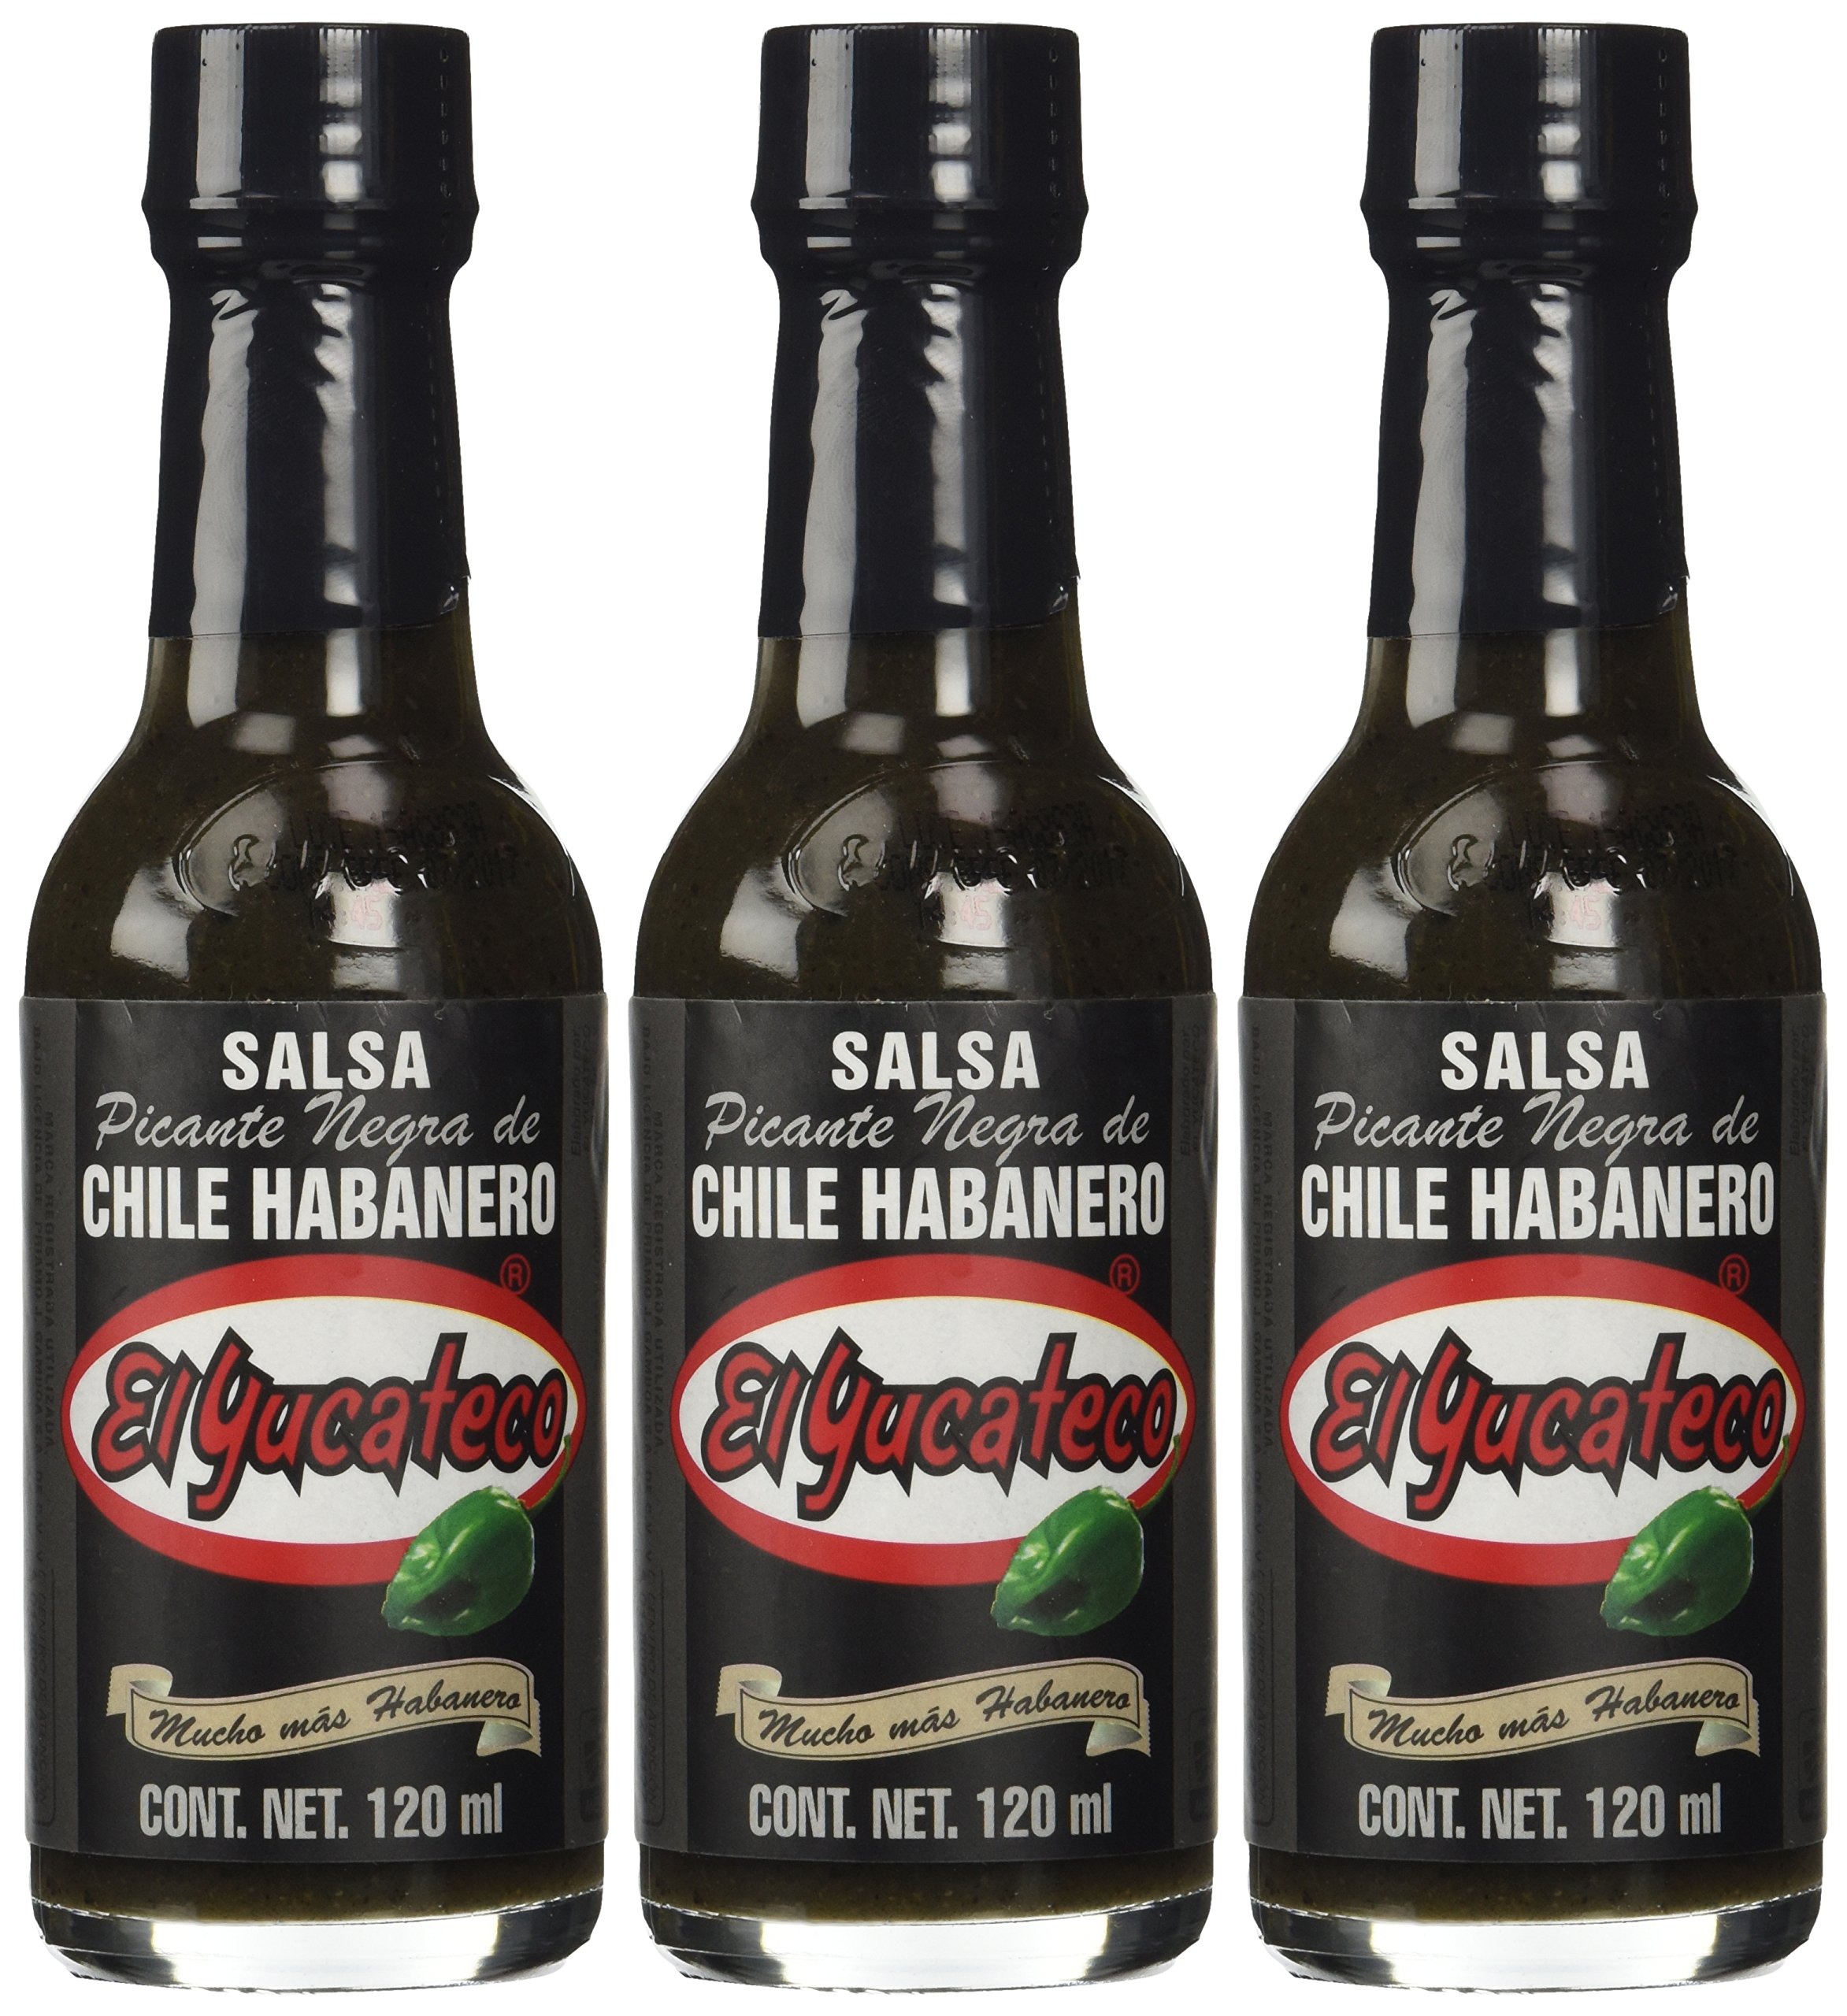
Item Name: El Yucateco Sauce Hot Chile Habanero 3 Pack
Product Description: Newest in the wonderful line of sauces from Merida, Yucatan, Mexico. If you like the XXXtra Hot Habanero, you have got to try the Black Label Reserve!
Value: 12.15
Unit: Fl Oz

Price: 2.81